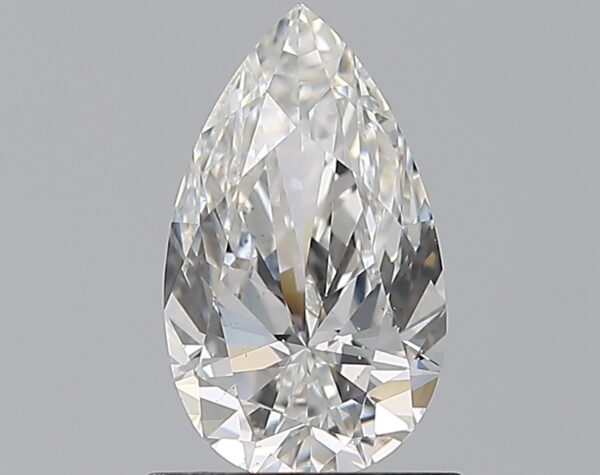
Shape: pear
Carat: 1
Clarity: SI1
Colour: F
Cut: EX
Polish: EX
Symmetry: VG
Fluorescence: M
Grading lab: GIA
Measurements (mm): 9.07 x 5.32 x 3.33